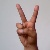
The image shows a hand gesture representing the letter 'V' in Indian Sign Language.